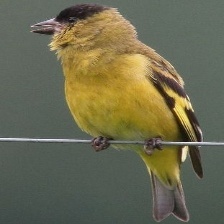
Species: ANDEAN SISKIN
Scientific name: SPINUS SPINESCENS